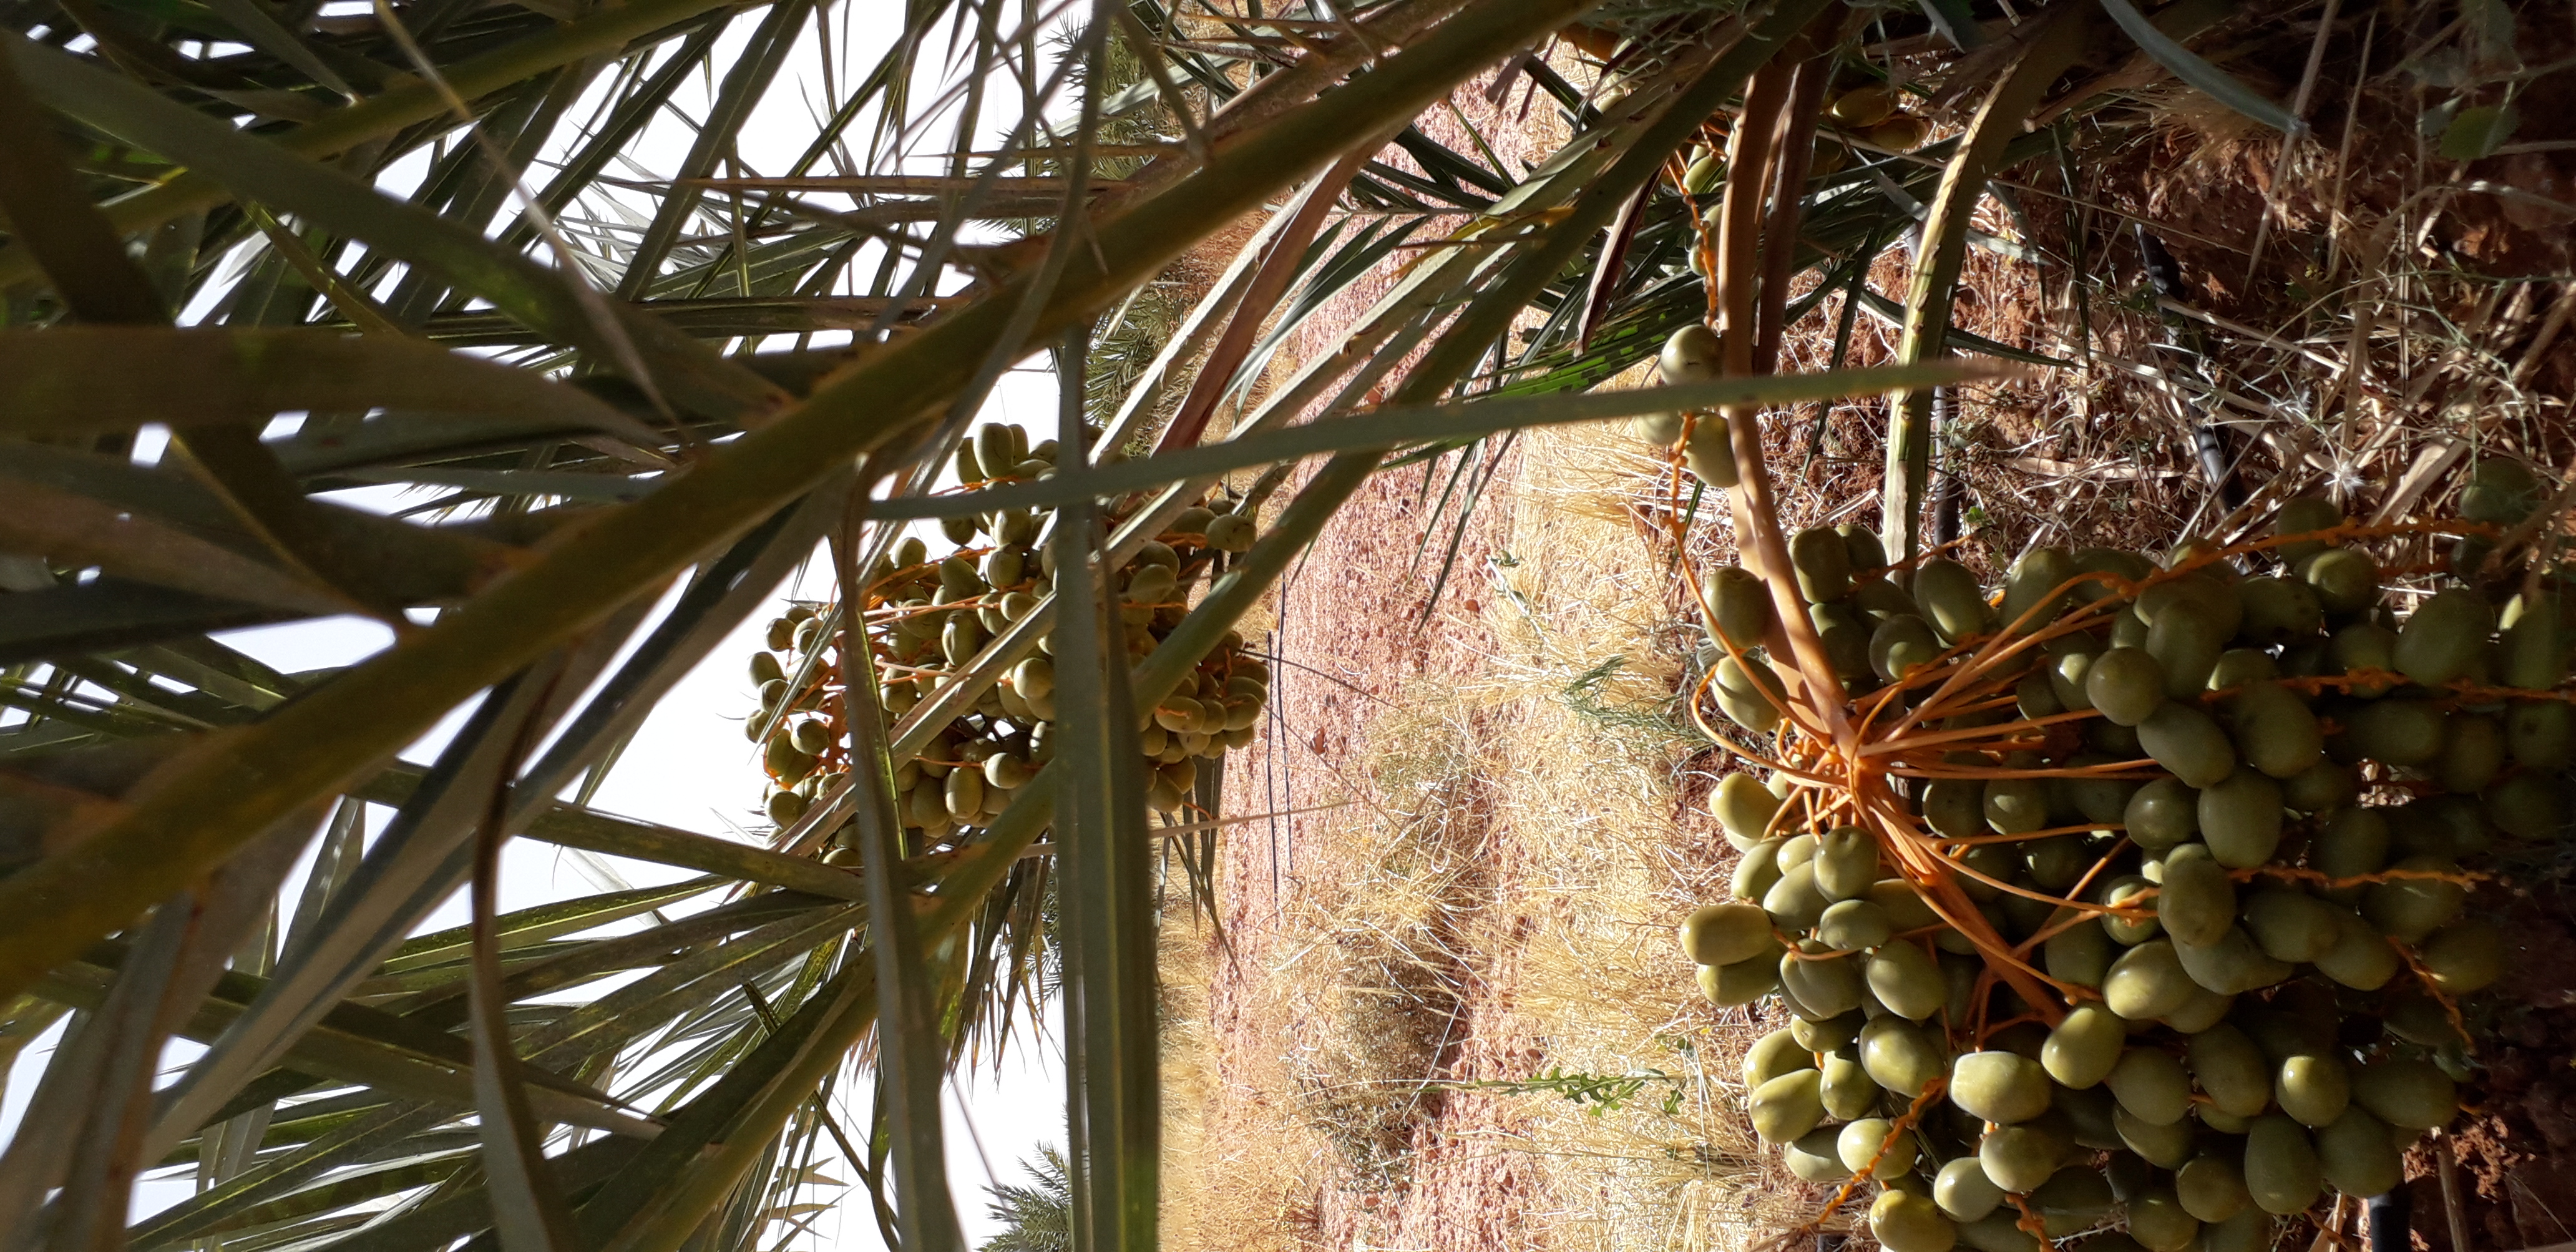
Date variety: Boufagous